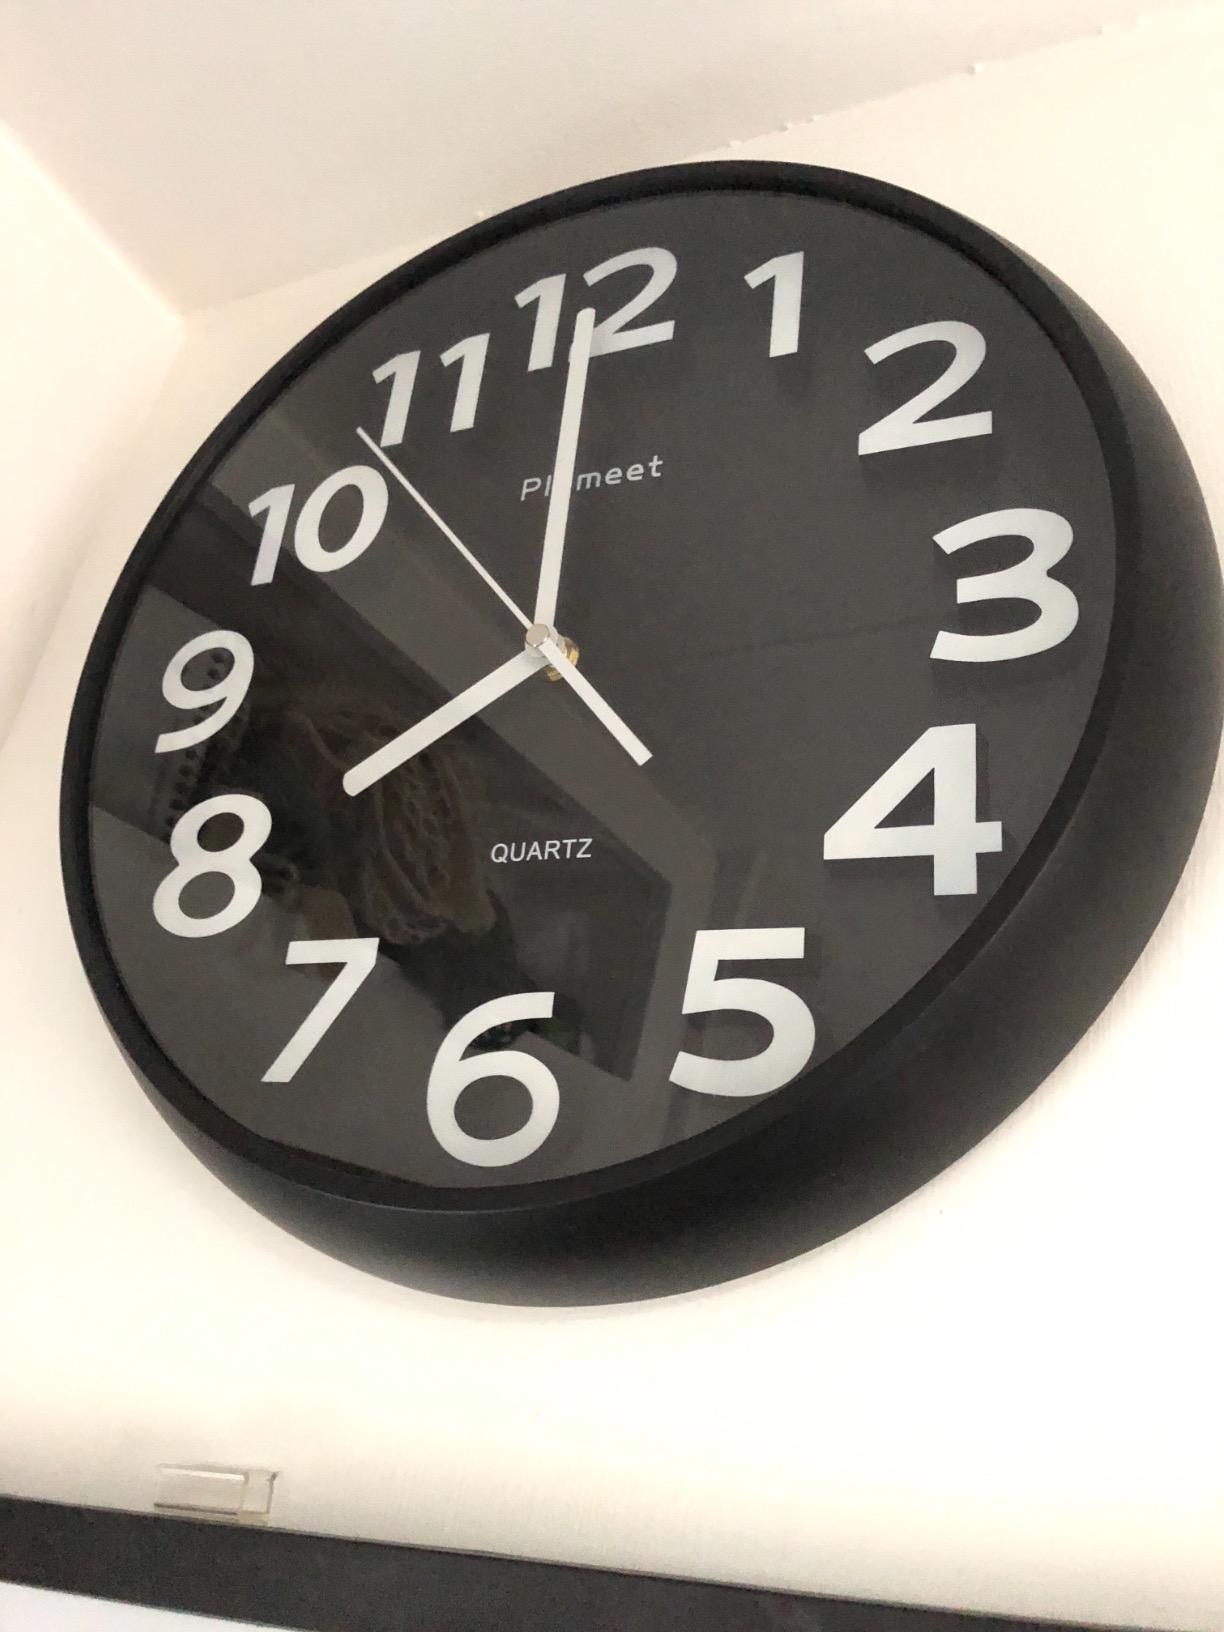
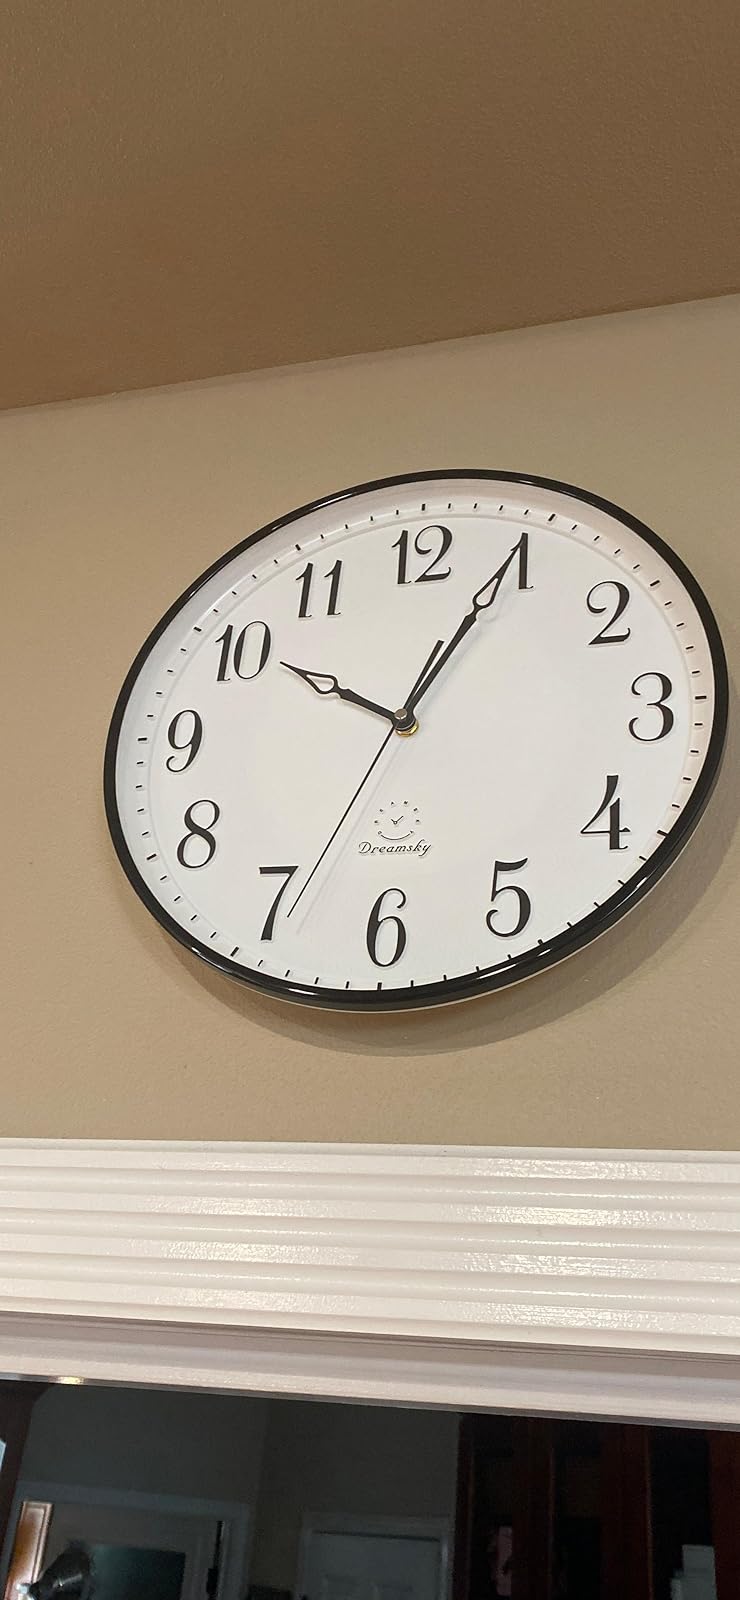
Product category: clock
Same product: no